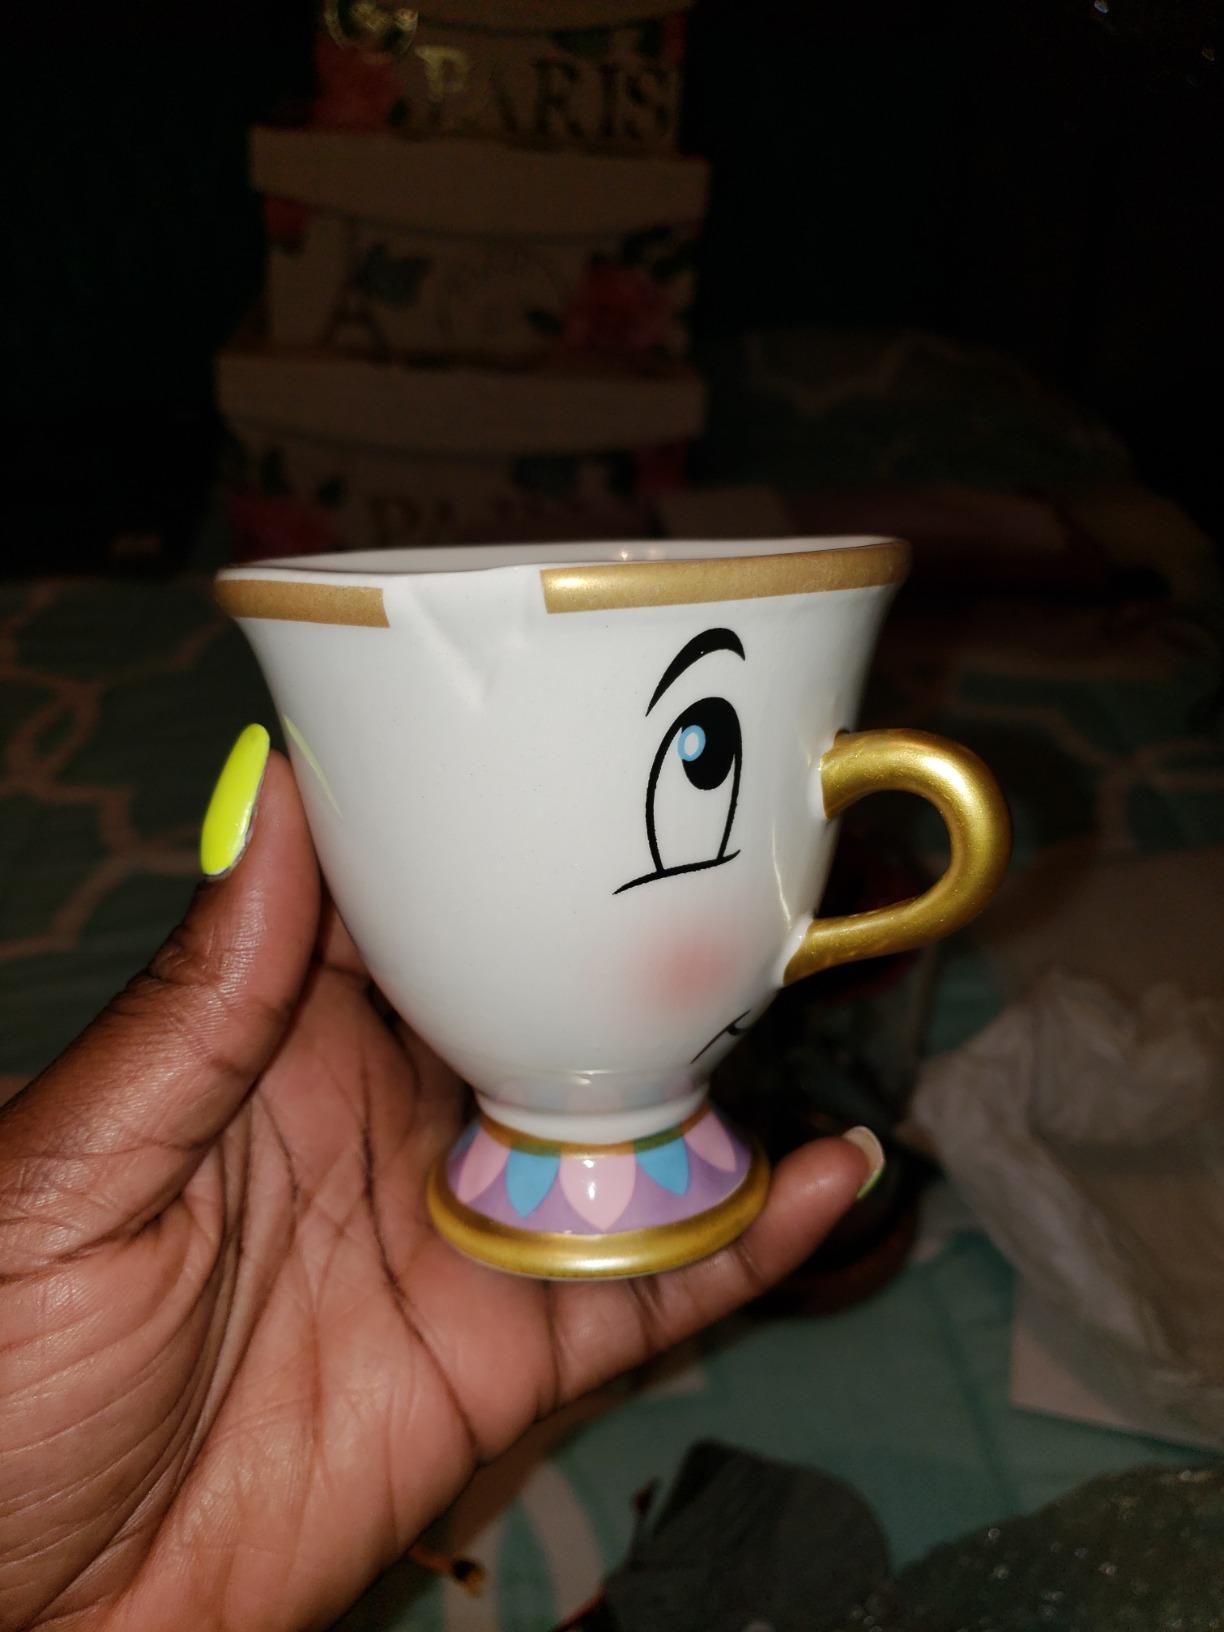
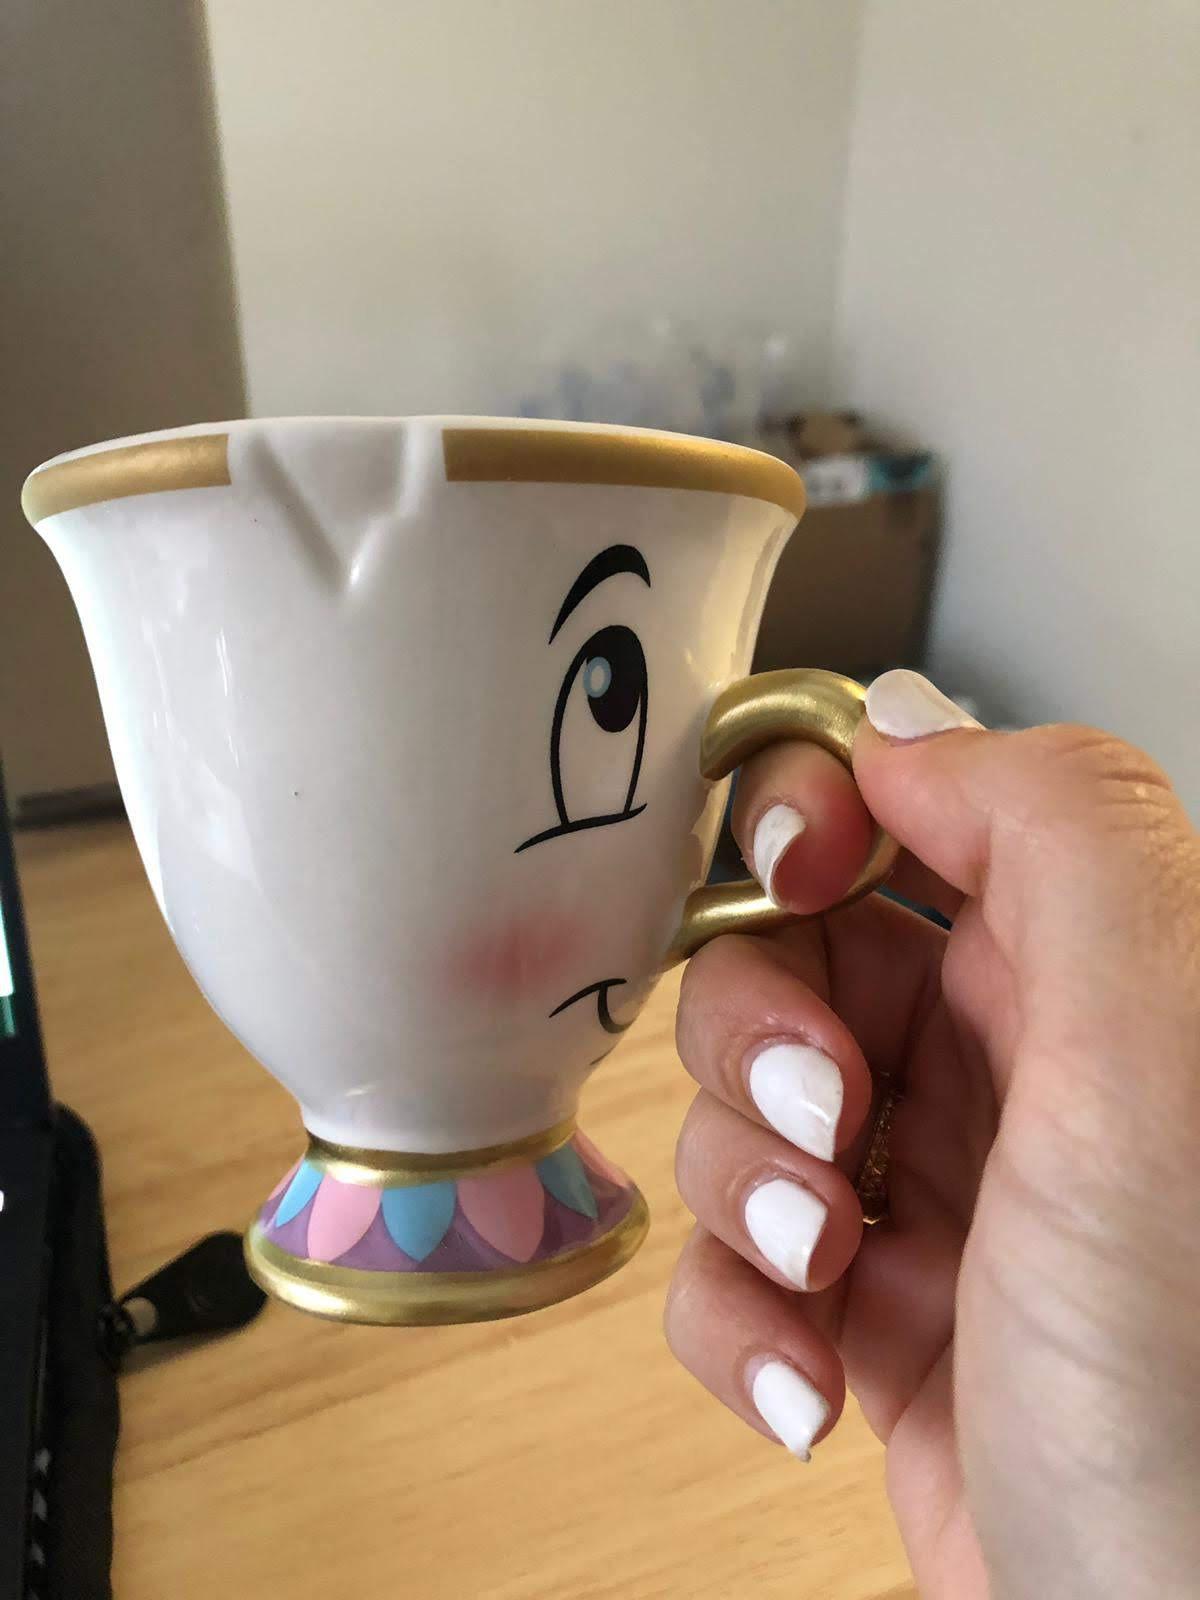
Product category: items_mug
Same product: yes